Helary Mägisalu

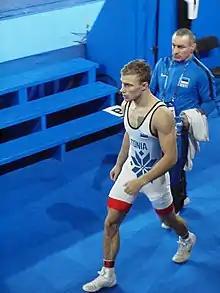
Helary Mägisalu

He was born in Pärnu. In 2016 he graduated from Audentes Sports Gymnasium.